Gaston's Mill-Lock No. 36, Sandy and Beaver Canal District

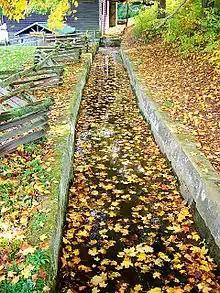
Mill race Leading to Gaston's Mill

Gaston's Mill-Lock No. 36, Sandy And Beaver Canal District (section) was added to the National Register of Historic Places in May 1974. The property was selected according to National Register criteria that recognizes that Gaston's Mill-Lock No. 36, Sandy And Beaver Canal District is "associated with events that have made significant contributions to broad patterns of history" and that the district embodies "distinctive characteristics of a type, period, or method of construction or represent the works of a master, or possess high artistic values, or represent a significant and distinguishable entity." Its significance is due partially to its rarity: the route from Elkton and Fredericktown was formerly lined with six mills, but Gaston's is the only one that remains.